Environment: real
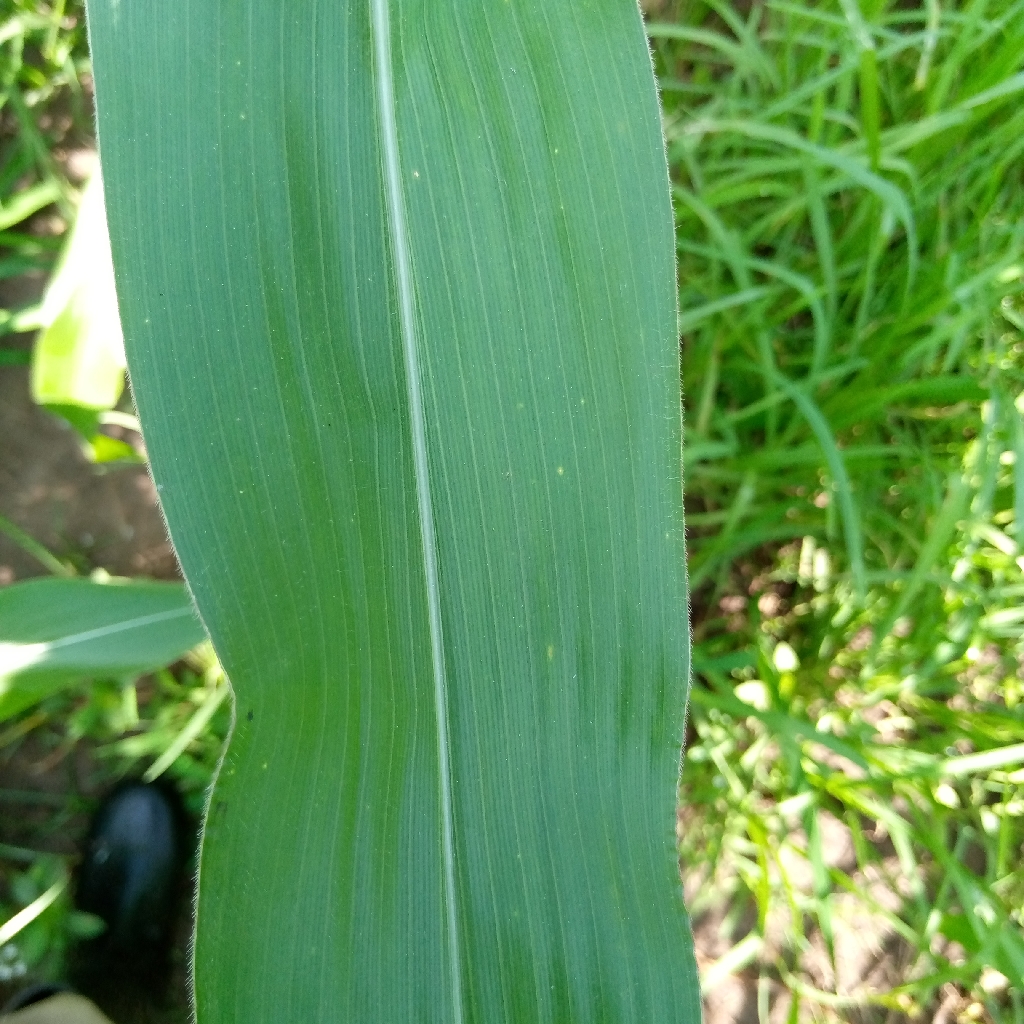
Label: healthy